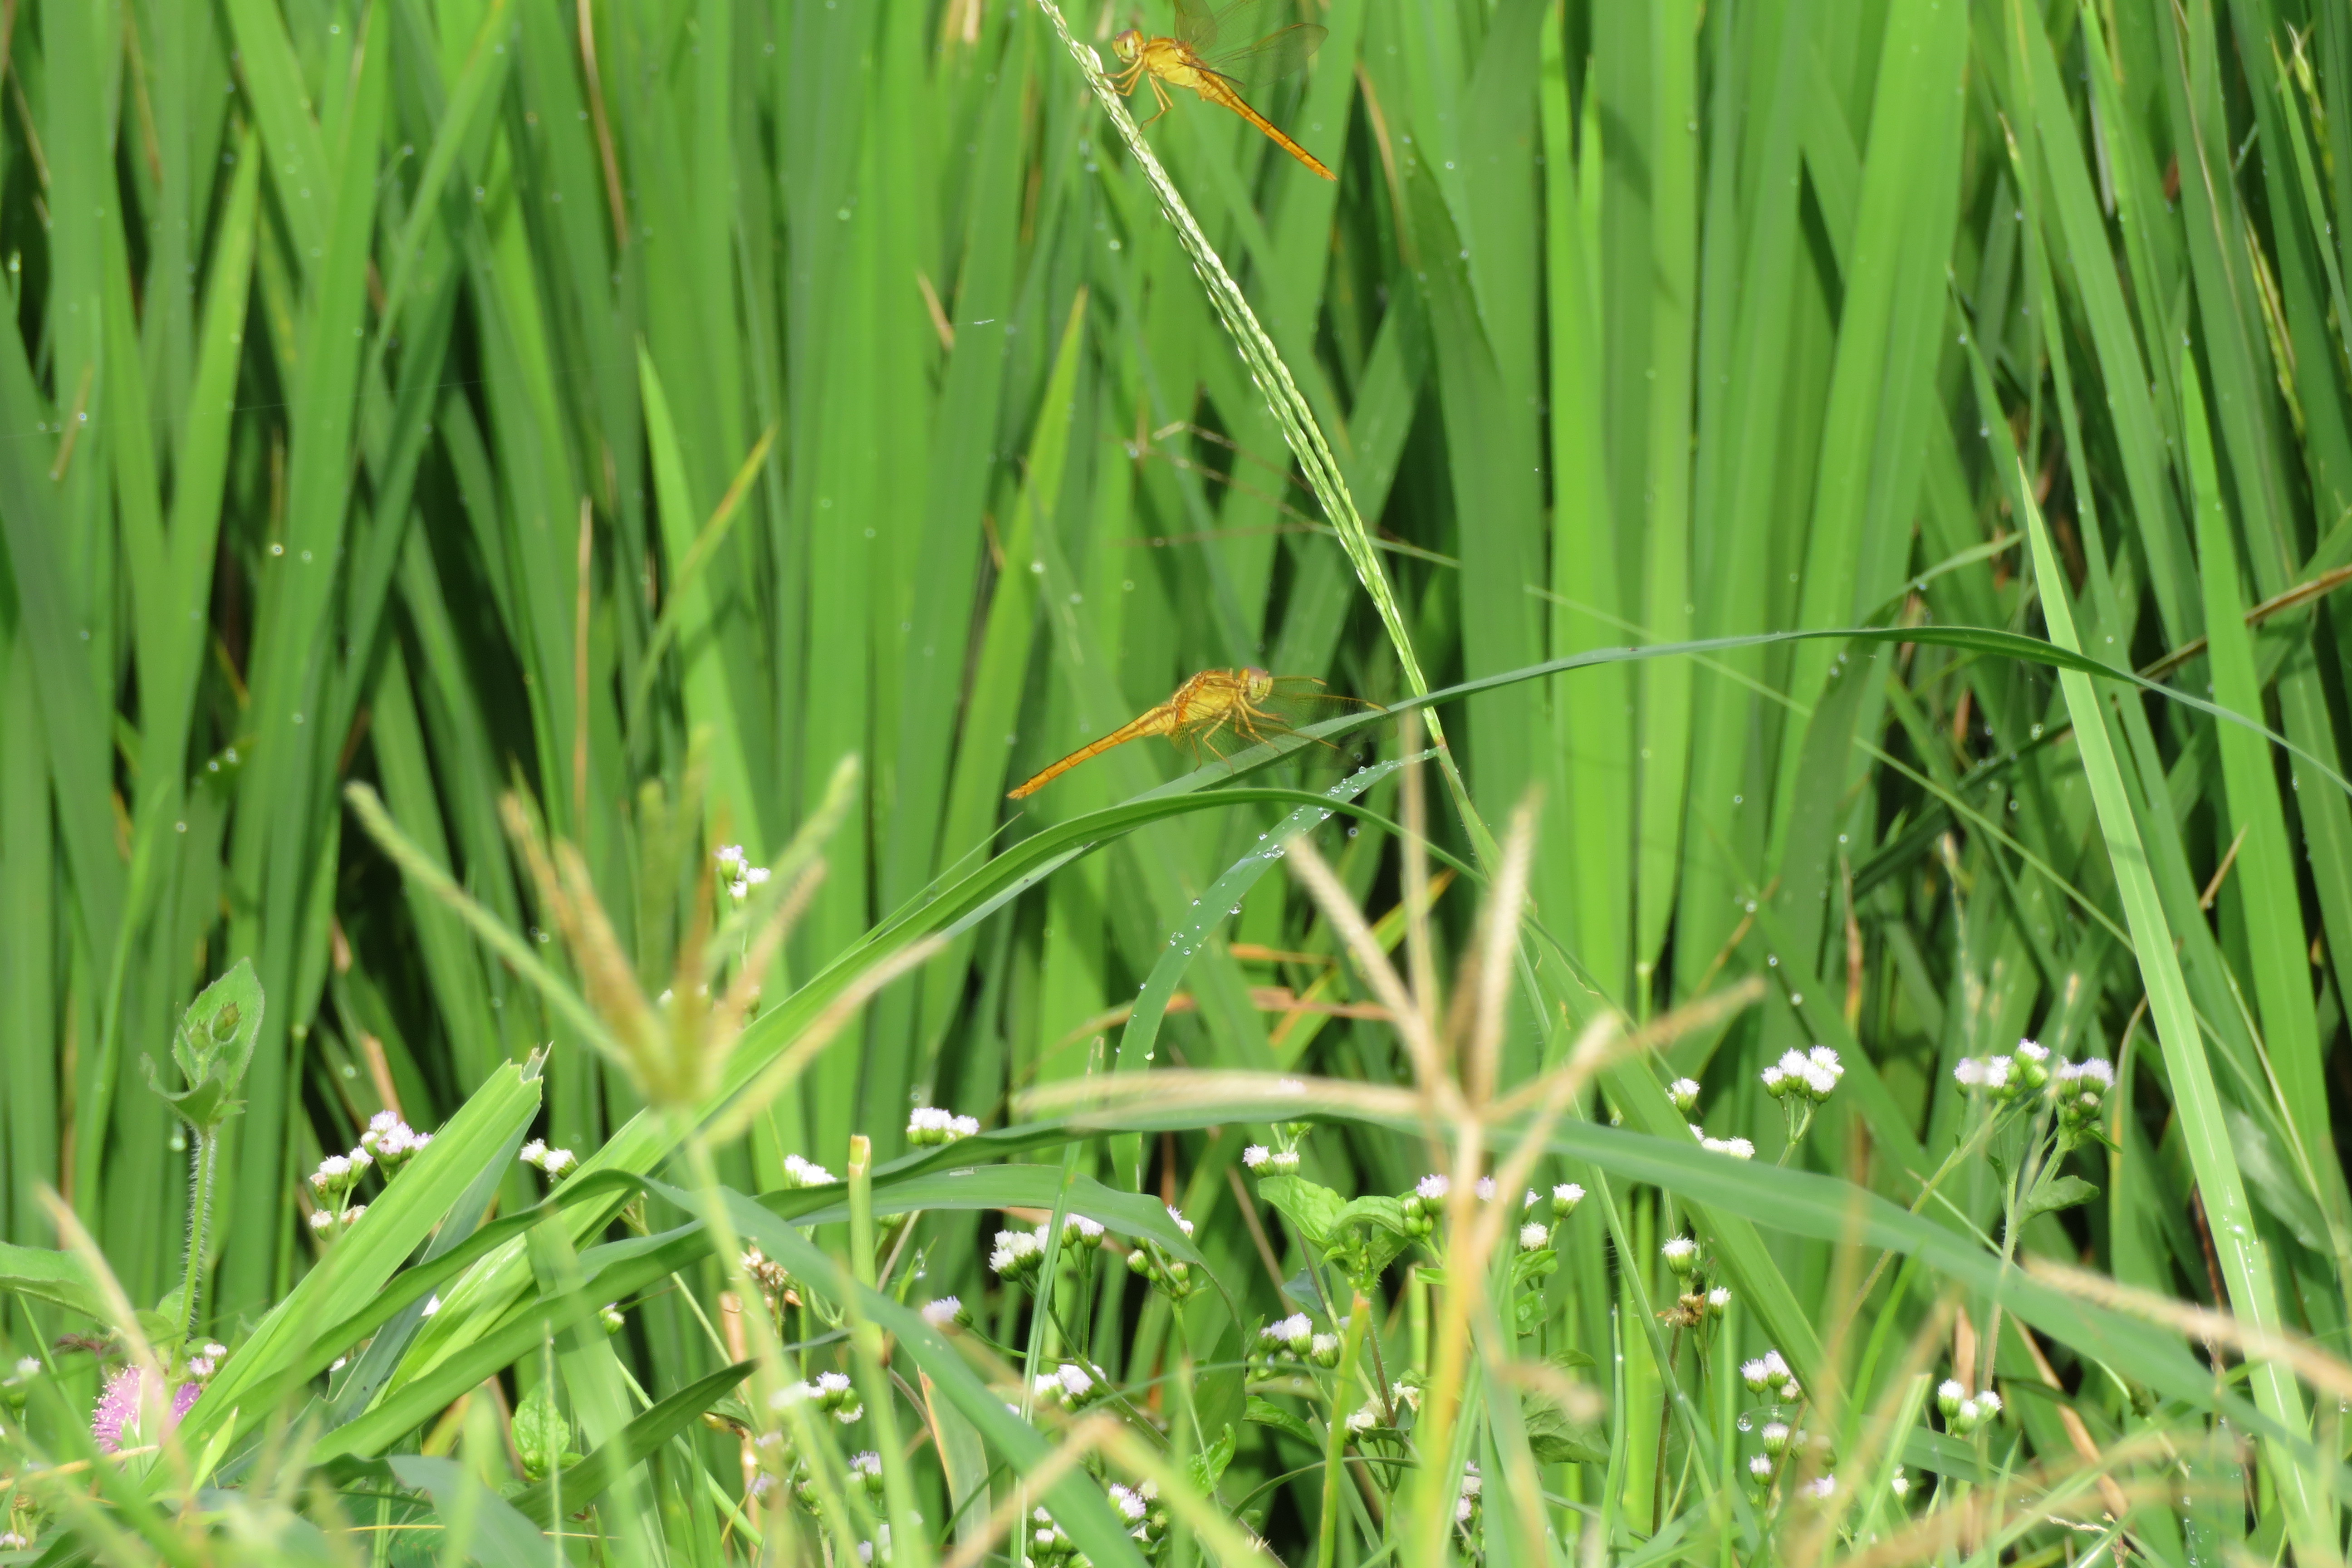
dragonfly, grass, green, bush, weeds, plant, grass family, sweet grass, phragmites, chrysopogon zizanioides, commodity, sedge family, plant stem, crop